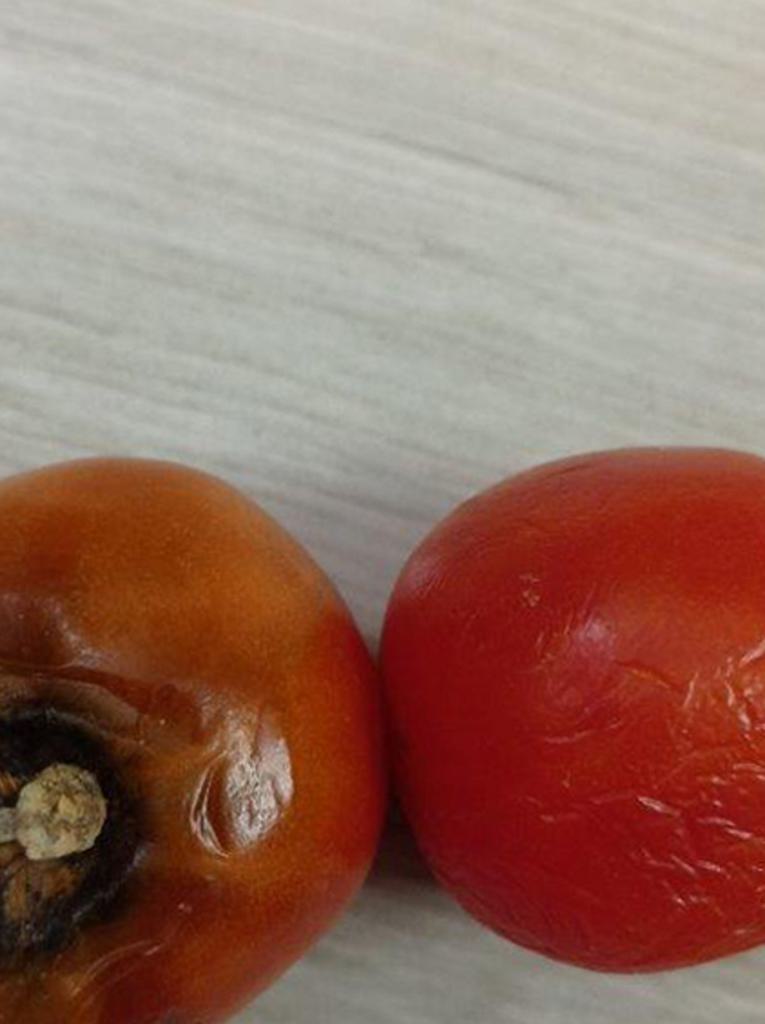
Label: Rotten